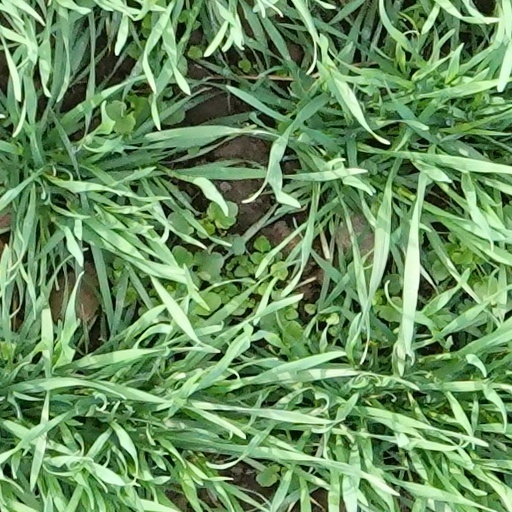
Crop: wheat